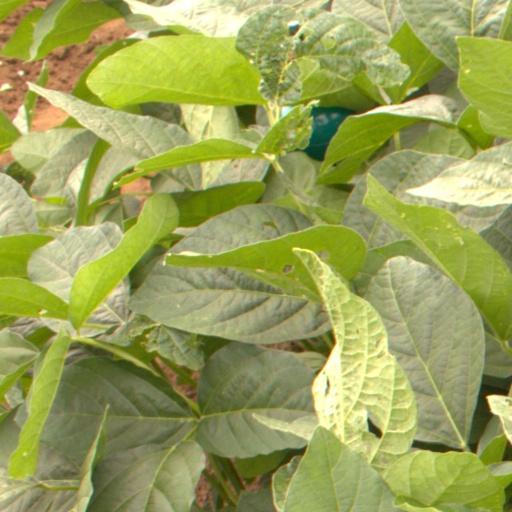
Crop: soybean